Nioh

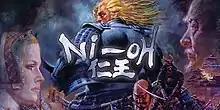
Early promotional artwork for "Nioh", romanized at the time as "Ni-Oh". While the majority of its original elements were dropped, the setting and blonde-haired protagonist remained constant throughout the game's development.

The original version of "Nioh" was based on "Oni", an unfinished script by Japanese film director Akira Kurosawa. According to Yasuda, this initial version "just crashed", and the team had to start all over again. The only elements to survive into the final version were the setting, the protagonist being a blond-haired foreigner, and the basic scenario concept: the narrative was otherwise changed into an original story based around the life of William Adams, an Englishman who became a samurai serving Ieyasu, and the events of the Sengoku period. While the original Kurosawa script was dropped in favor of an original story, artistic elements and battle movements were inspired by other Kurosawa pictures such as "Yojimbo" and "Seven Samurai". The earliest draft of the new original story, created by the scenario writers of the "Kessen" series, gave the main character a leading yet unrecorded role in the events of the Sengoku period. This version was almost entirely scrapped.